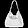
Label: Bag